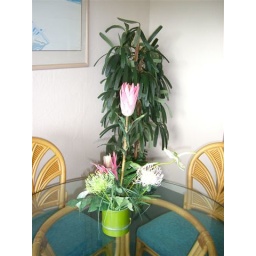
The table centerpiece in my condo. The flower was completely closed when I arrived.